Lindbergh Viaduct

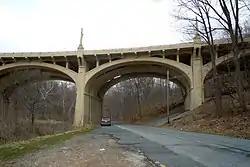
Lindbergh Viaduct in Reading, Pennsylvania, April 2011

The Lindbergh Viaduct is an historic, American concrete arch bridge that is located in Reading in Berks County, Pennsylvania.